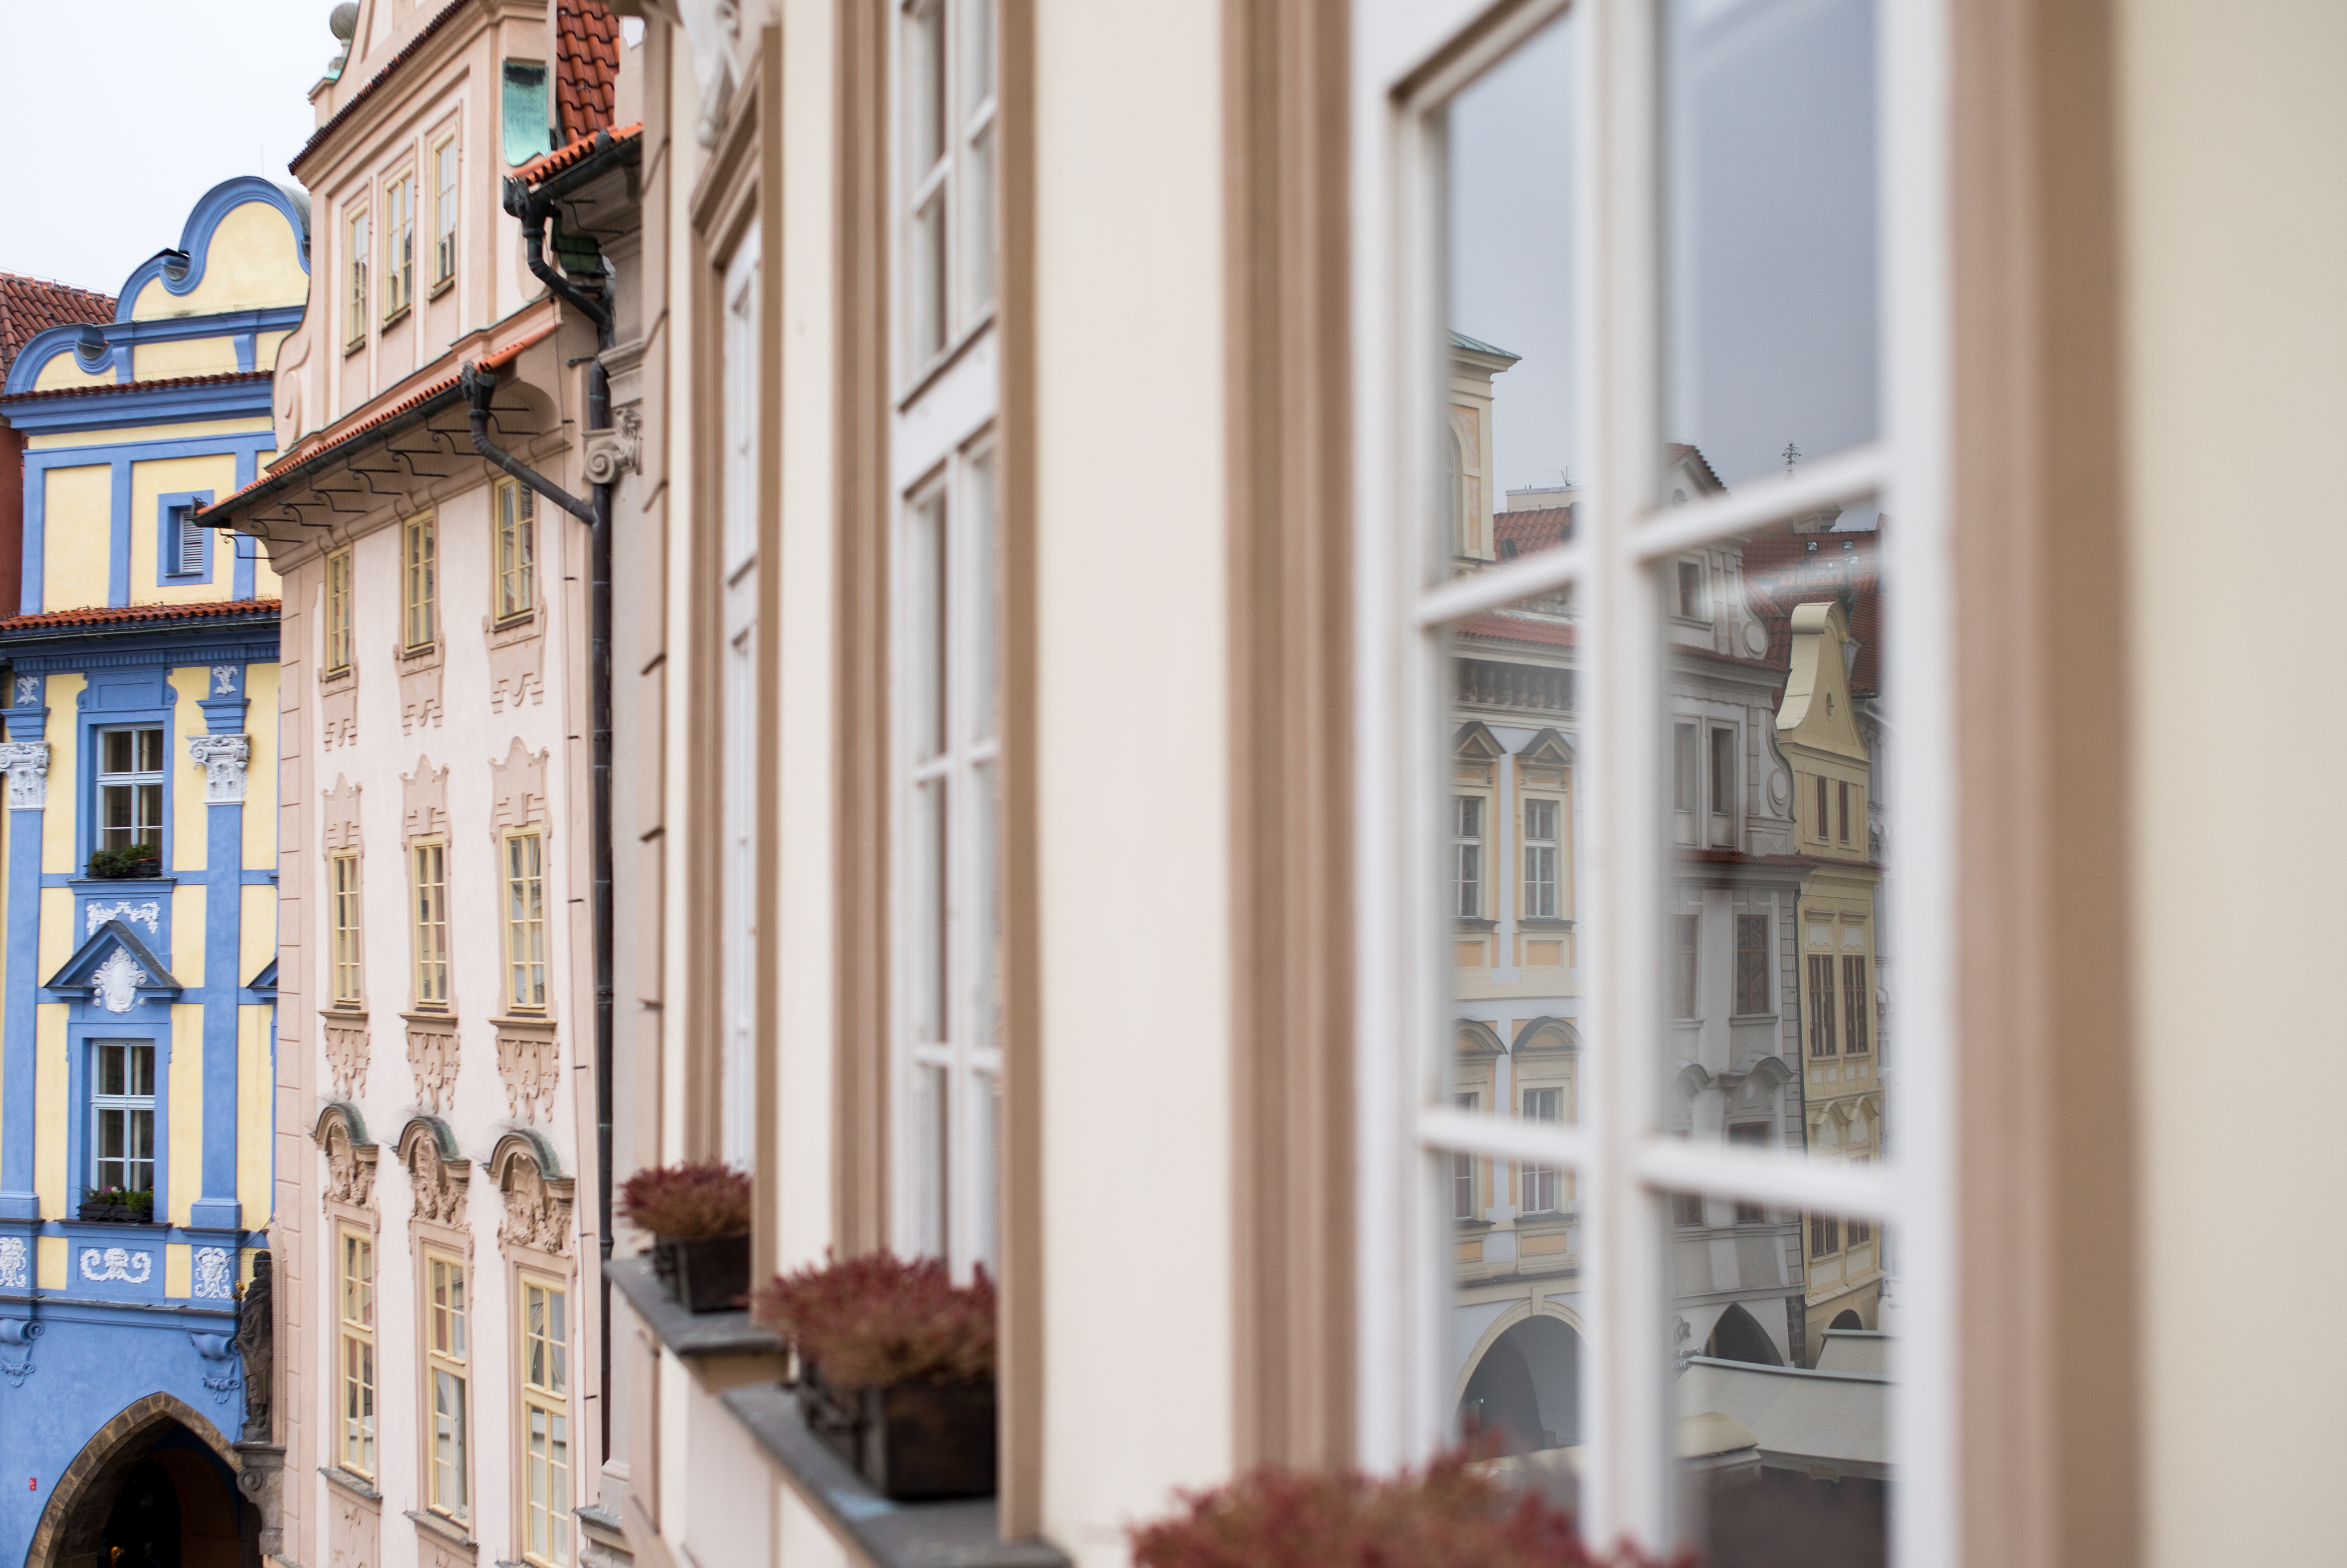
wood, house, window, town, old, home, balcony, europe, spring, reflection, square, facade, property, prague, apartment, interior design, m, f14, hotel, windows, townhouses, reflecting, praga, 50, republic, leica, 240, summilux, czech, bohemia, praha, praag, u, namesti, staromestske, prince, facades, window covering